Ahalya

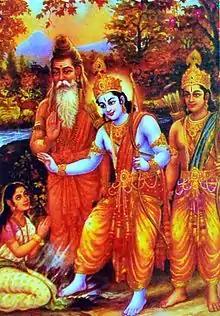
The redemption of Ahalya, as depicted on the cover of "Ahalyoddhara" (2006), a book by Rambhadracharya.

Ahalya has been examined in a new light by several modern writers, most commonly through short stories or through poetry in various Indian languages. Although Ahalya is a minor character in all ancient sources, "stigmatised and despised by those around her" for violating gender norms, modern Indian writers have elevated her to the status of an epic heroine, rather than an insignificant figure in the saga of Rama. However, in modern devotional "Ramayana" adaptations where Rama is the hero, the redemption of Ahalya continues to be a supernatural incident in his life.